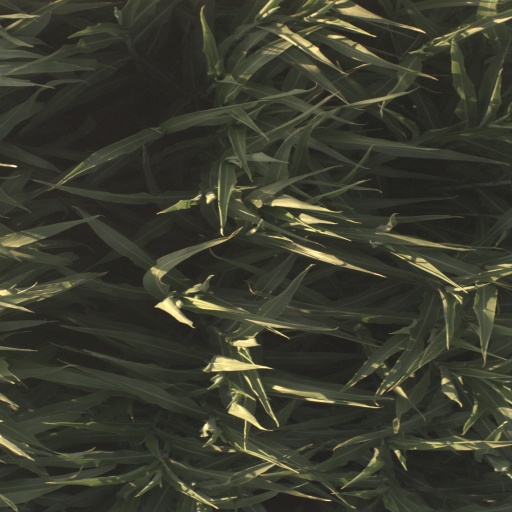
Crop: sorghum